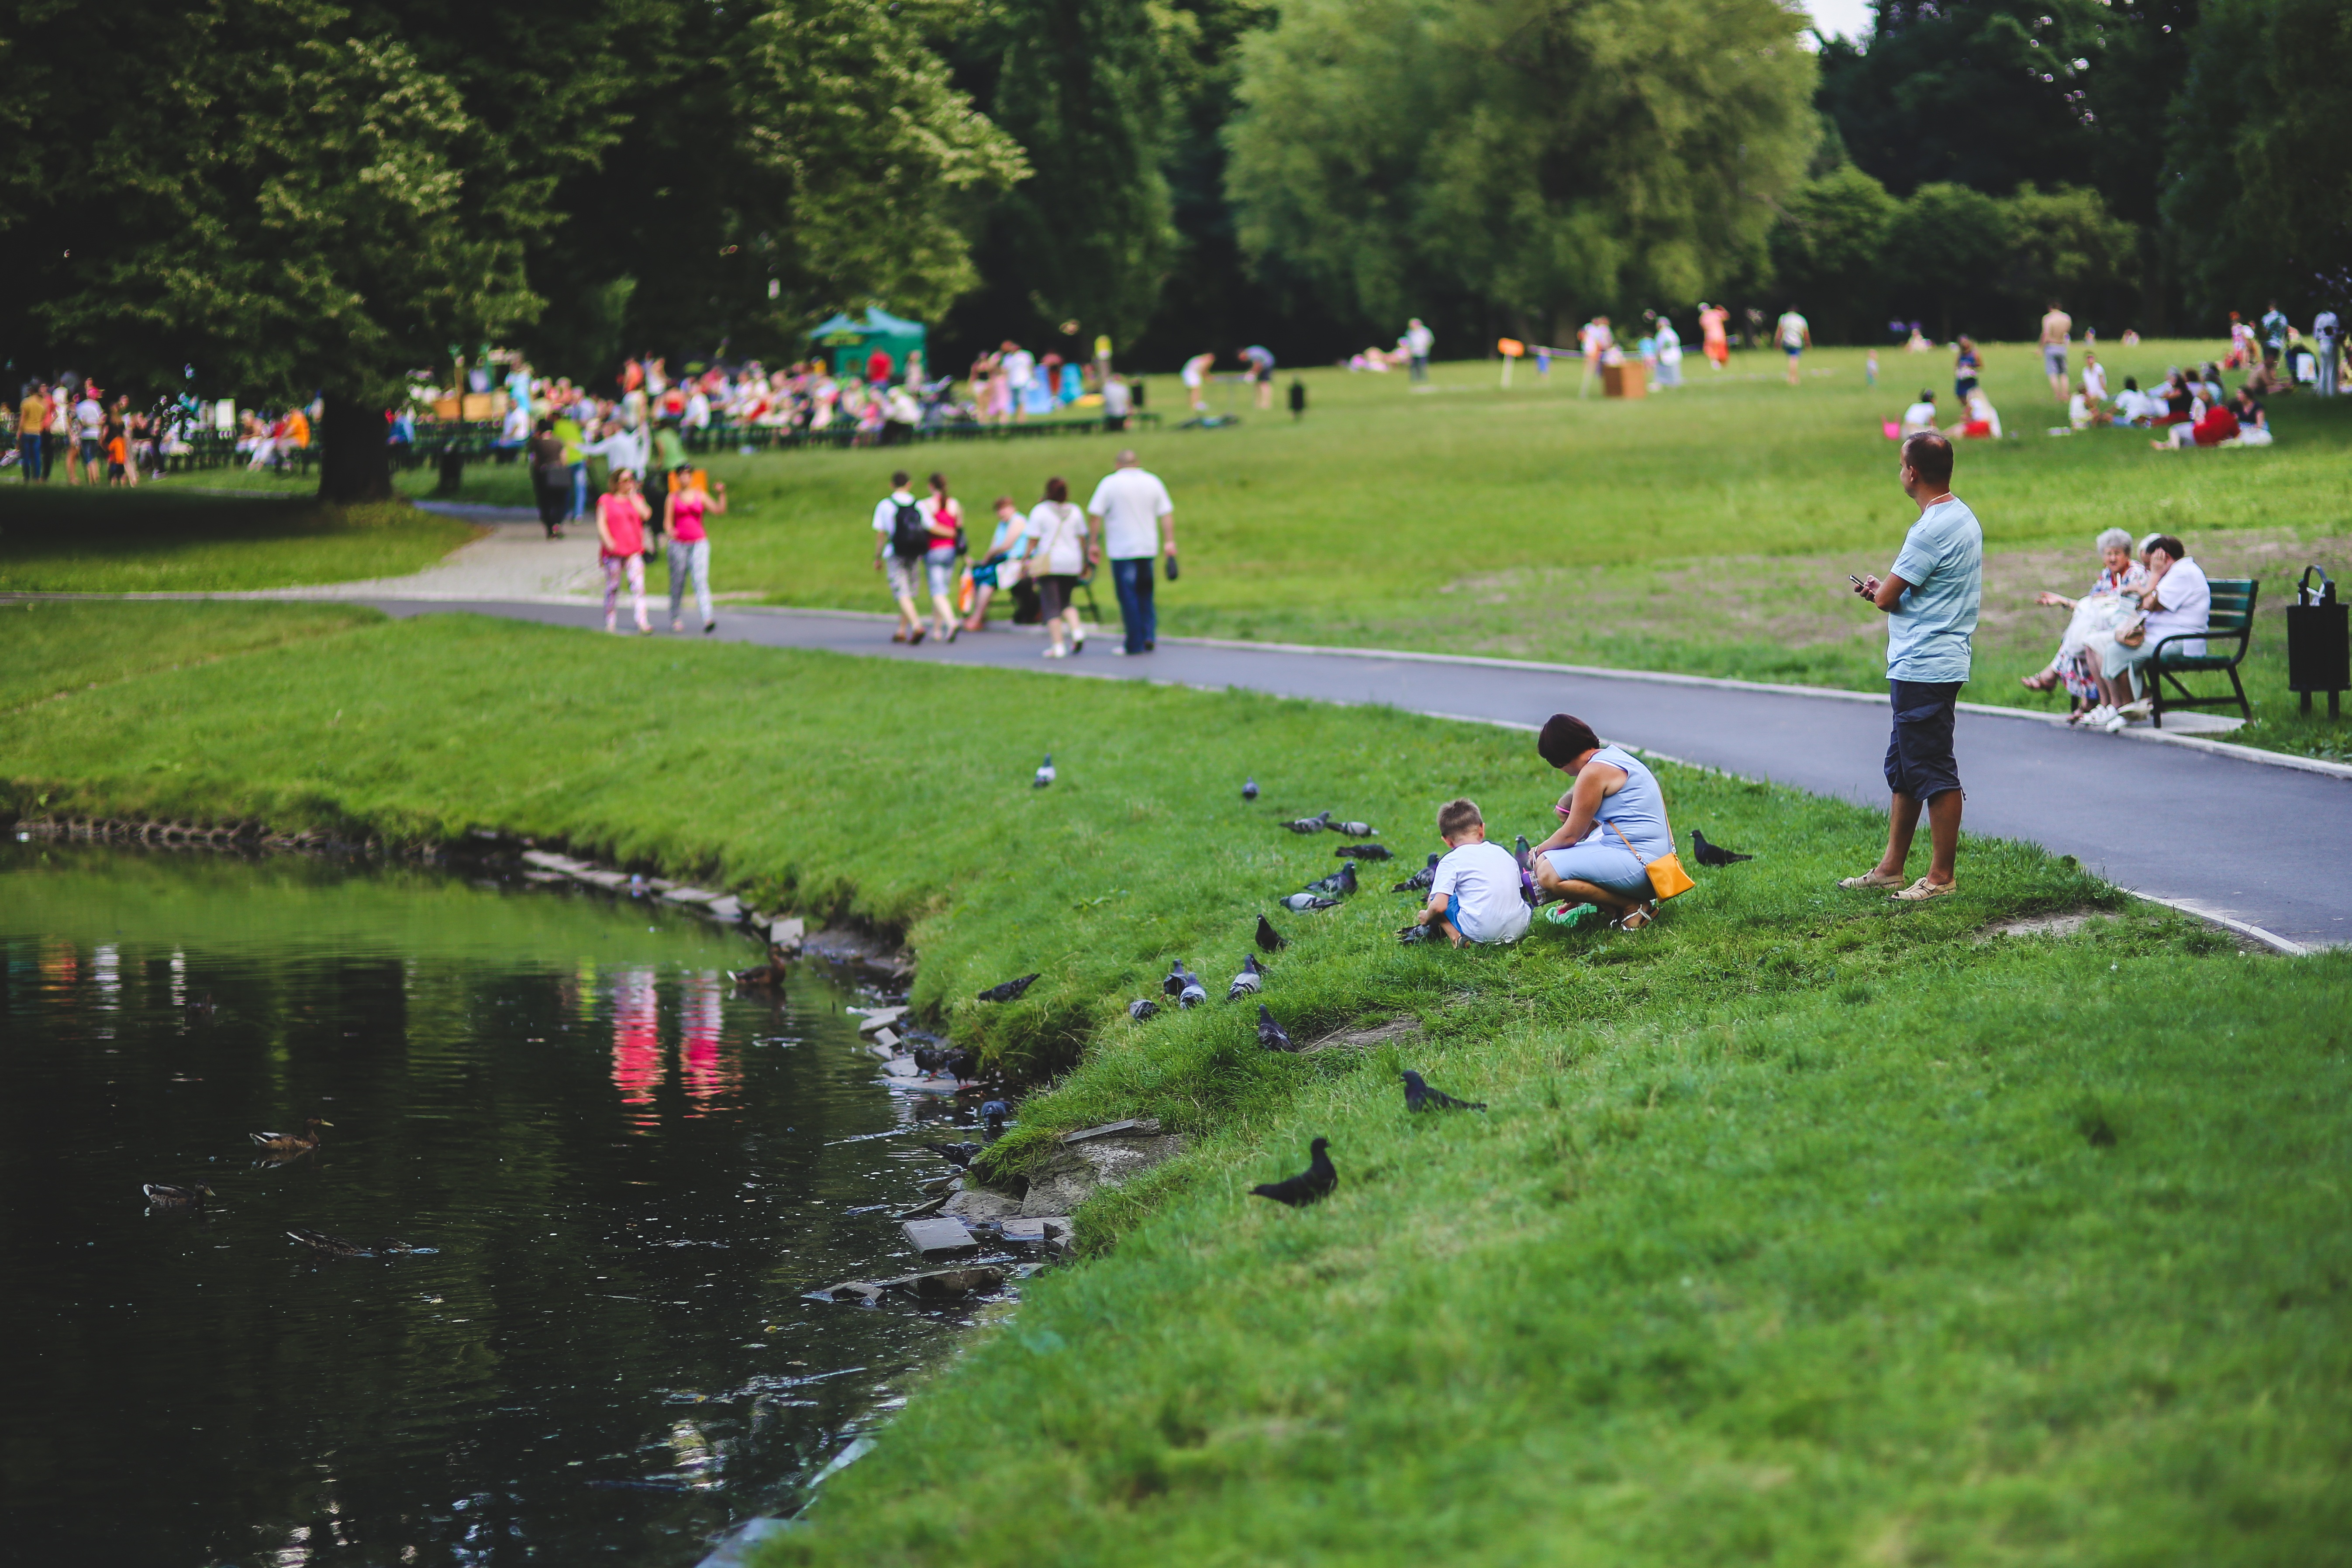
nature, grass, bird, people, lawn, kid, time, pond, park, child, mom, dad, birds, race, feeding, sunday, pigeons, family, endurance sports